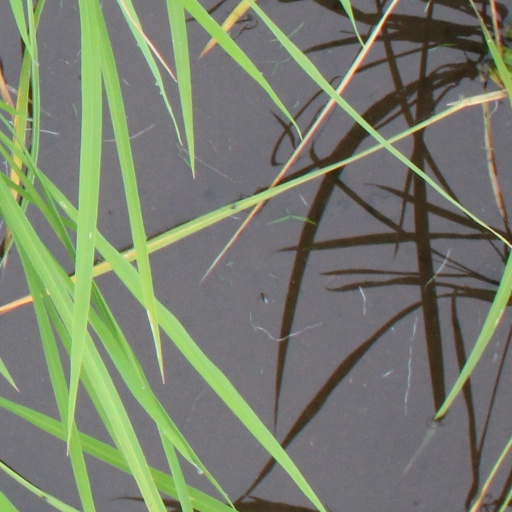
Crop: rice